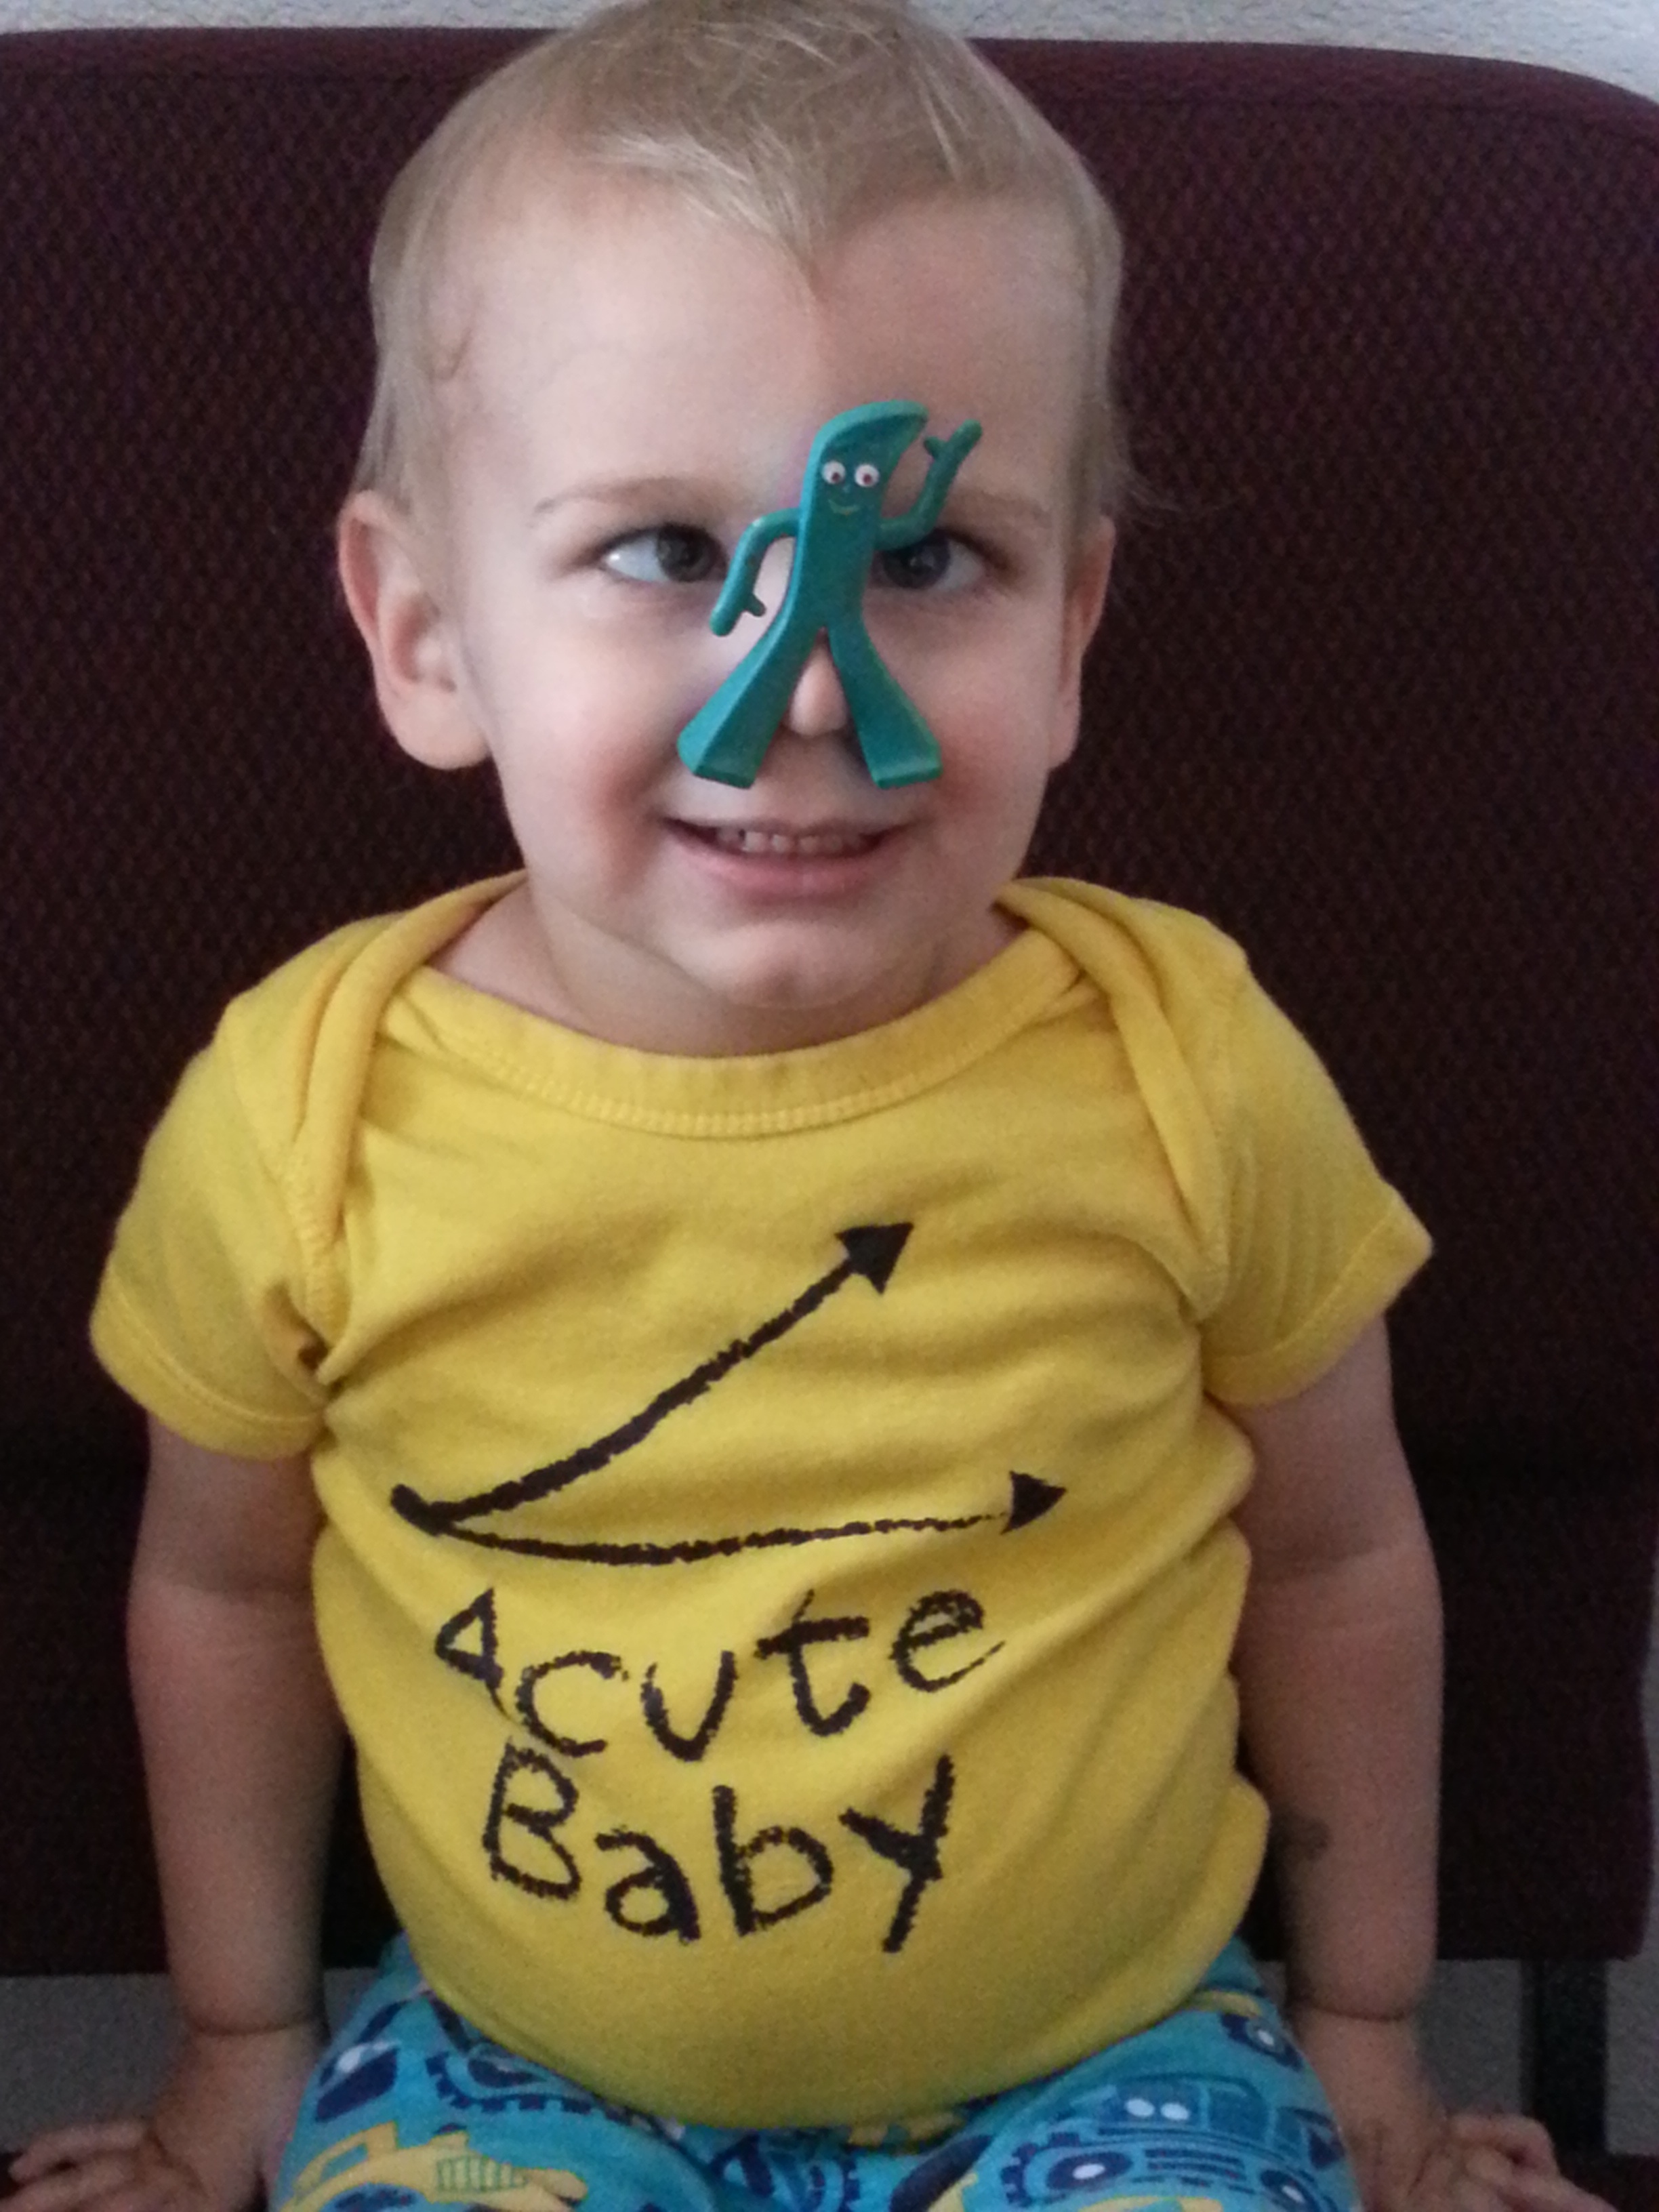
person, play, boy, child, blue, facial expression, hairstyle, smile, face, infant, toddler, head, organ